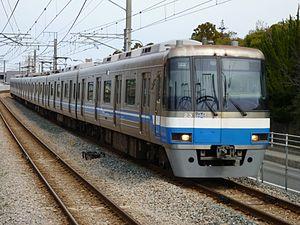
La ligne Chikuhi est une ligne ferroviaire située dans les préfectures de Fukuoka et Saga au Japon. Elle relie la gare de Meinohama à Fukuoka à la gare d'Imari à Imari. La ligne est exploitée par la compagnie JR Kyushu.